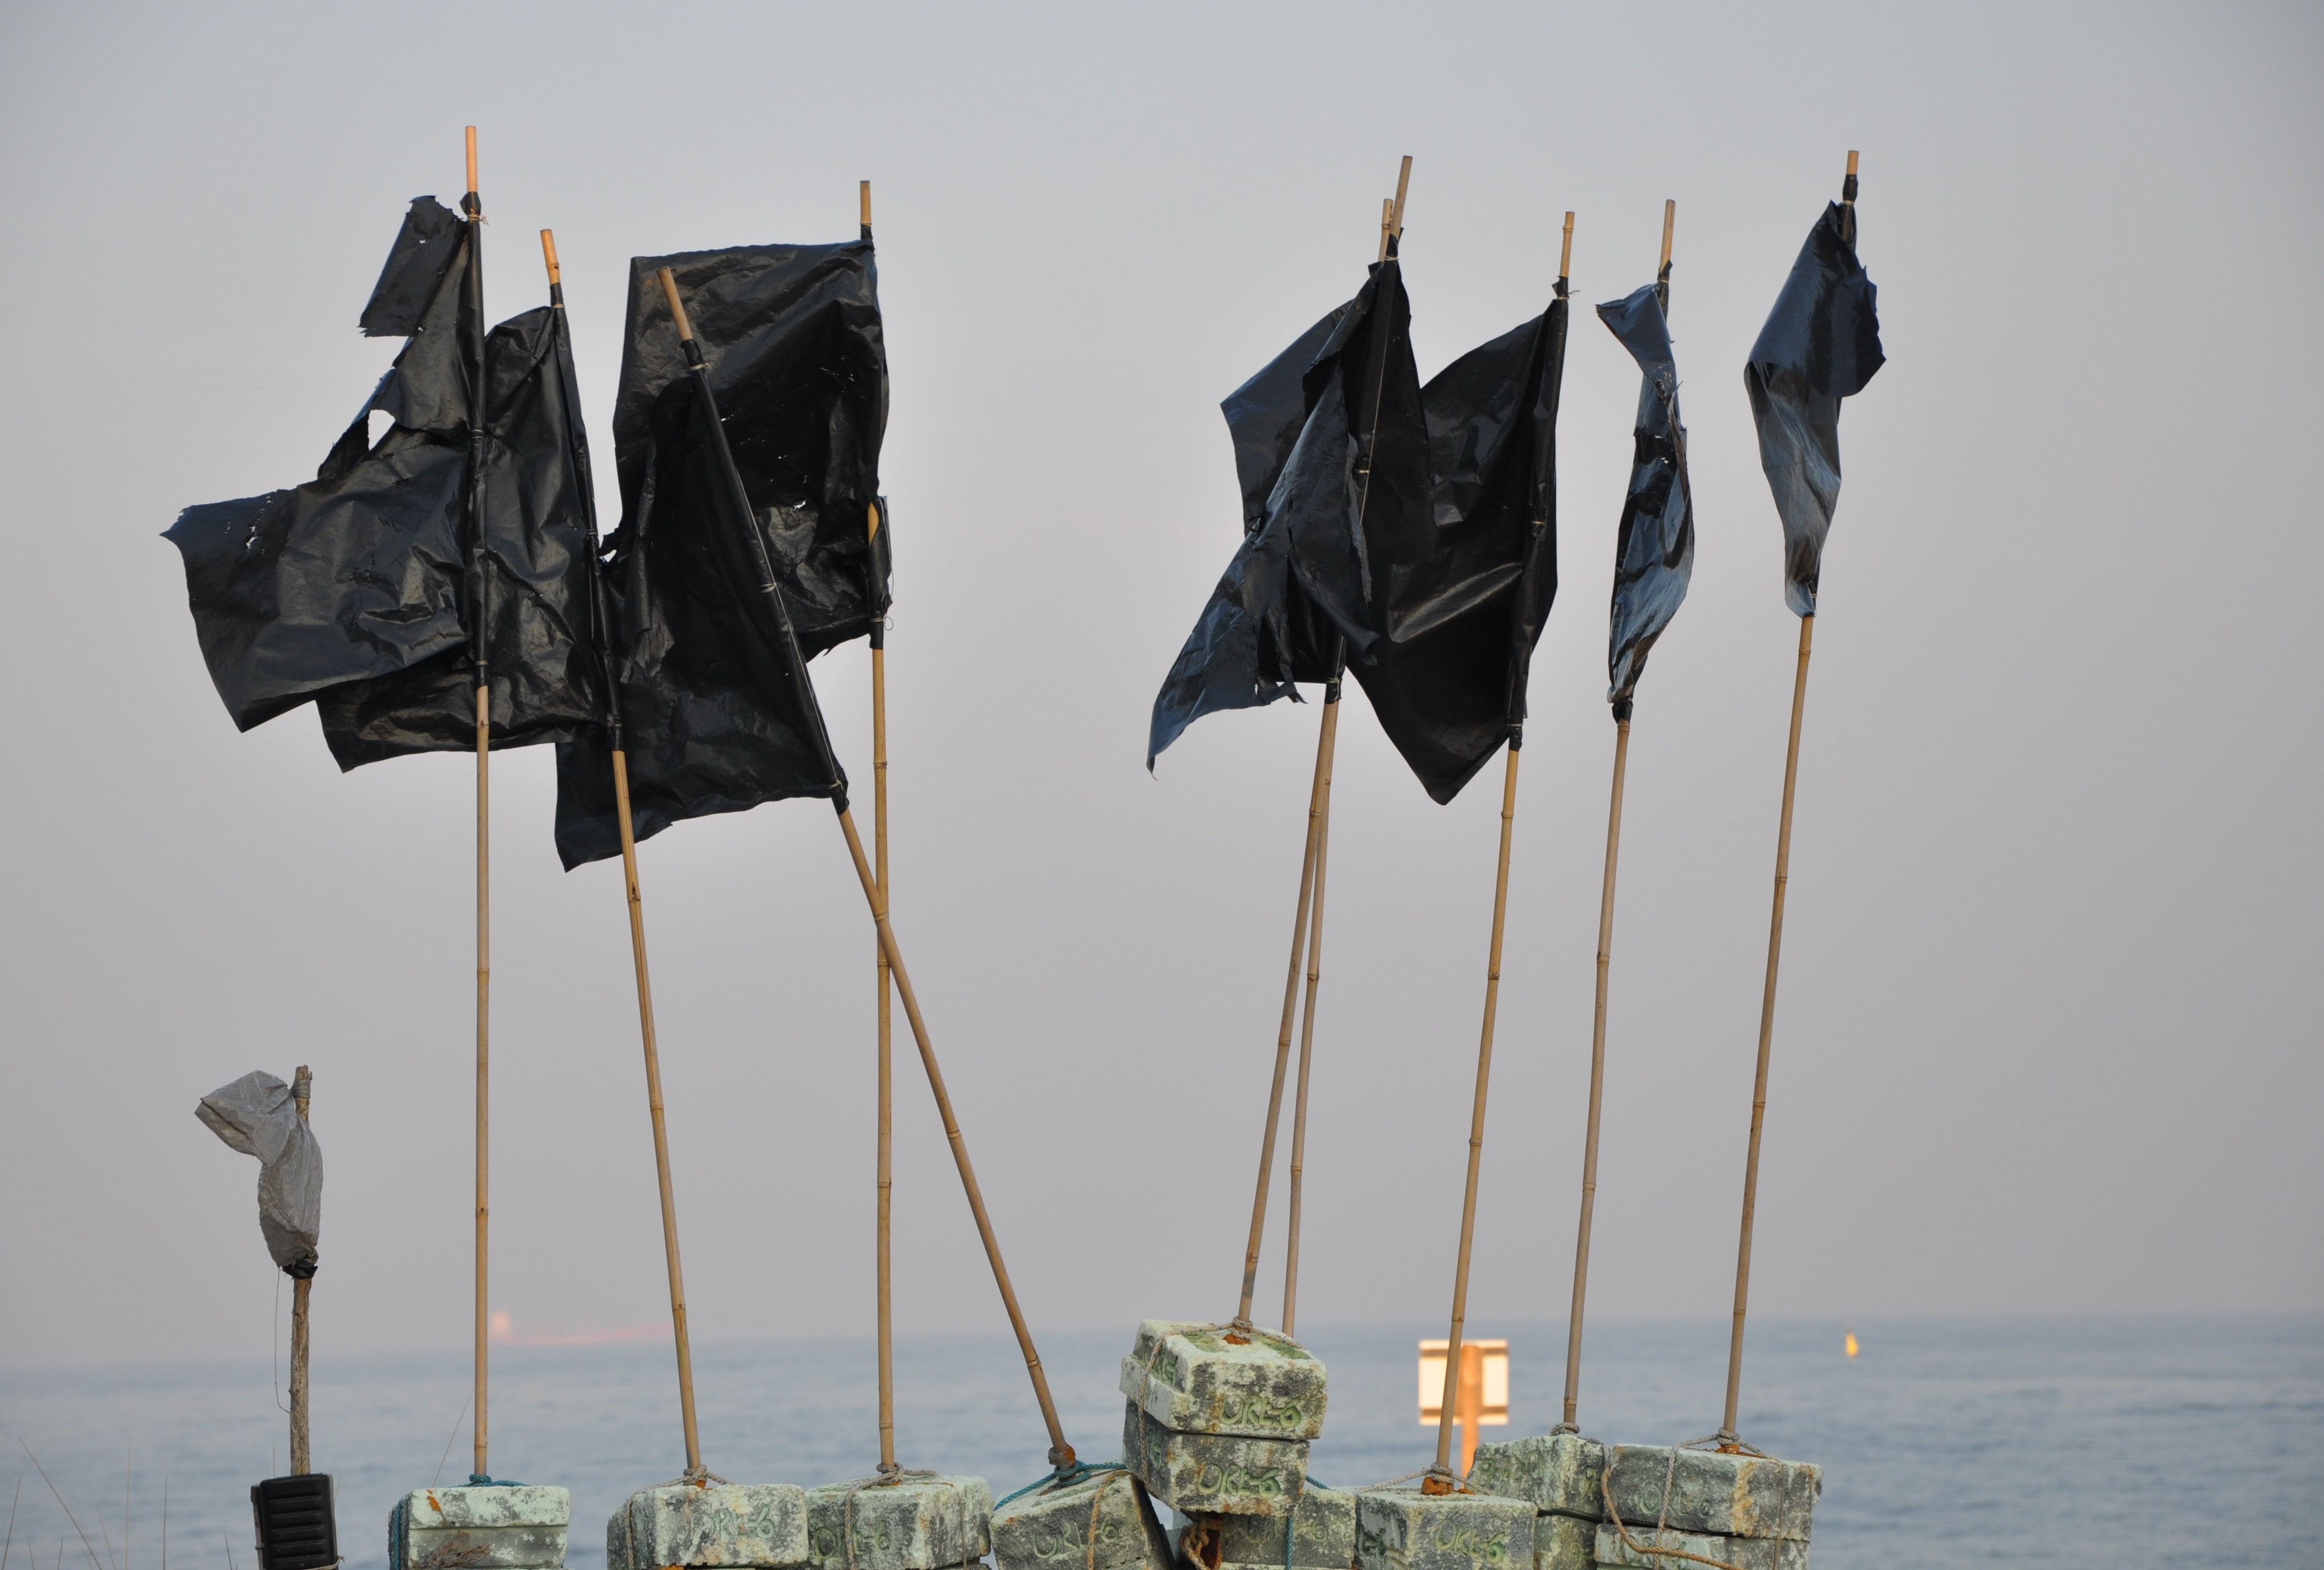
sea, vehicle, mast, black, sculpture, art, pennants